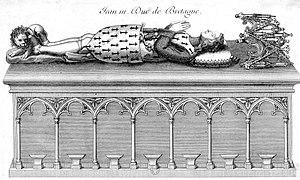
Le château de Brest est un château fort classé monument historique depuis le 21 mars 1923 situé dans le département du Finistère en France. Du Castellum romain du IIIᵉ siècle à la citadelle de Vauban jusqu'à aujourd'hui, il a traversé dix-sept siècles d’histoire et a conservé pendant tout ce temps sa vocation originelle de forteresse militaire. Il demeure aujourd'hui un site stratégique de première importance.
Ceci est une liste des rois et ducs de Bretagne qui régnèrent sur la Bretagne jusqu'en 1547, à l'exception de trois périodes : les guerres de succession entre la maison de Vannes et celle de Rennes, de 874 à 890 ; l'invasion normande de la Bretagne au cours de la première partie du Xᵉ siècle ; et la guerre de Succession de Bretagne de 1341 à 1365.